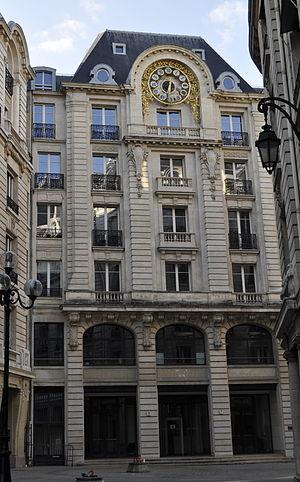
Immeuble 5 rue des italiens à Paris. L'immeuble date de 1911 et a été successivement occupé par
L’affaire des frégates d’Arabie saoudite et des sous-marins du Pakistan, désignée sous diverses appellations dans la presse et notamment sous le nom d’« affaire Karachi » en raison de l'attentat du 8 mai 2002 à Karachi, est une affaire politico-financière qui concerne deux contrats d’armement signés en 1994. Le premier prévoyait la vente par la France de frégates à l’Arabie saoudite et le second celle de sous-marins au Pakistan ; ces contrats ont donné lieu à des rétrocommissions qui auraient financé la campagne d’Édouard Balladur à l’élection présidentielle de 1995.
Le Temps est un quotidien français publié à Paris du 25 avril 1861 au 29 novembre 1942.
En France, les juridictions économiques et financières judiciaires sont constituées de magistrats spécialisés, chargés de traiter des affaires complexes, au niveau interrégional ou au niveau national.
La rue des Italiens est une voie du 9ᵉ arrondissement de Paris, en France.
Le Monde est un journal français fondé par Hubert Beuve-Méry en 1944.
Le tribunal judiciaire de Paris est la juridiction ayant le plus grand nombre d’affaires traitées de France. Le tribunal judiciaire de Paris résulte de la fusion en 2020 du tribunal de grande instance et du tribunal d'instance. En plus de ses compétences de droit commun, il a des compétences spécialisées dans certains domaines. Il siège depuis 2018 au tribunal de Paris, dans le 17ᵉ arrondissement de Paris.
L'affaire de présumés faux tableaux d'art ancien est une affaire criminelle concernant plusieurs tableaux de maîtres anciens inondant le marché de l'art international et signalés comme étant des faux par une lettre anonyme adressée à la justice française en 2015.
Le parquet national financier est une institution judiciaire française créée en décembre 2013 et chargée de traquer la grande délinquance économique et financière. Depuis son installation, le 1ᵉʳ mars 2014, le procureur de la République financier traite les affaires d'une grande complexité pour lesquelles il a compétence sur tout le territoire français. Il est actuellement dirigé par Jean-François Bohnert.